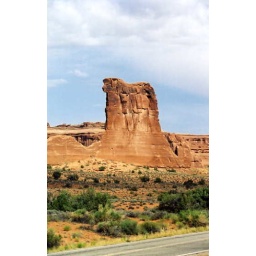
A rock formation resembling a sheep in Arches National Monument, Utah.